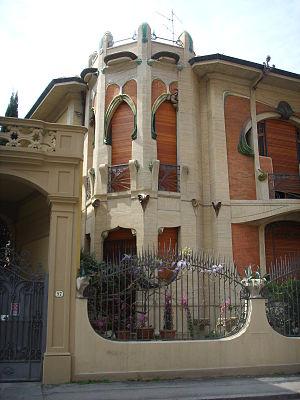
Le Villino Broggi-Caraceni est un bâtiment Art nouveau situé à Florence, via Scipione Ammirato, construit par Giovanni Michelazzi en 1910-11 pour Enrico Broggi et transmis à Domenico Caraceni.